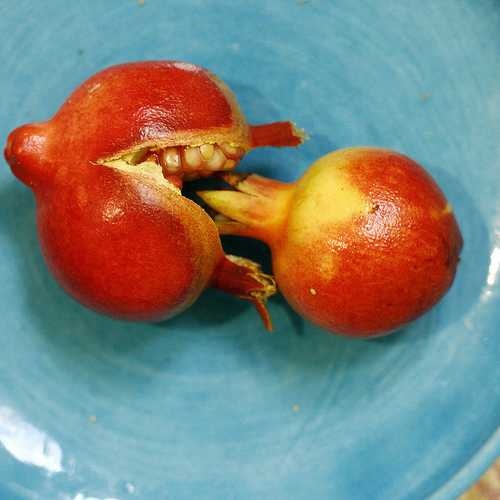
Label: Pomegranate